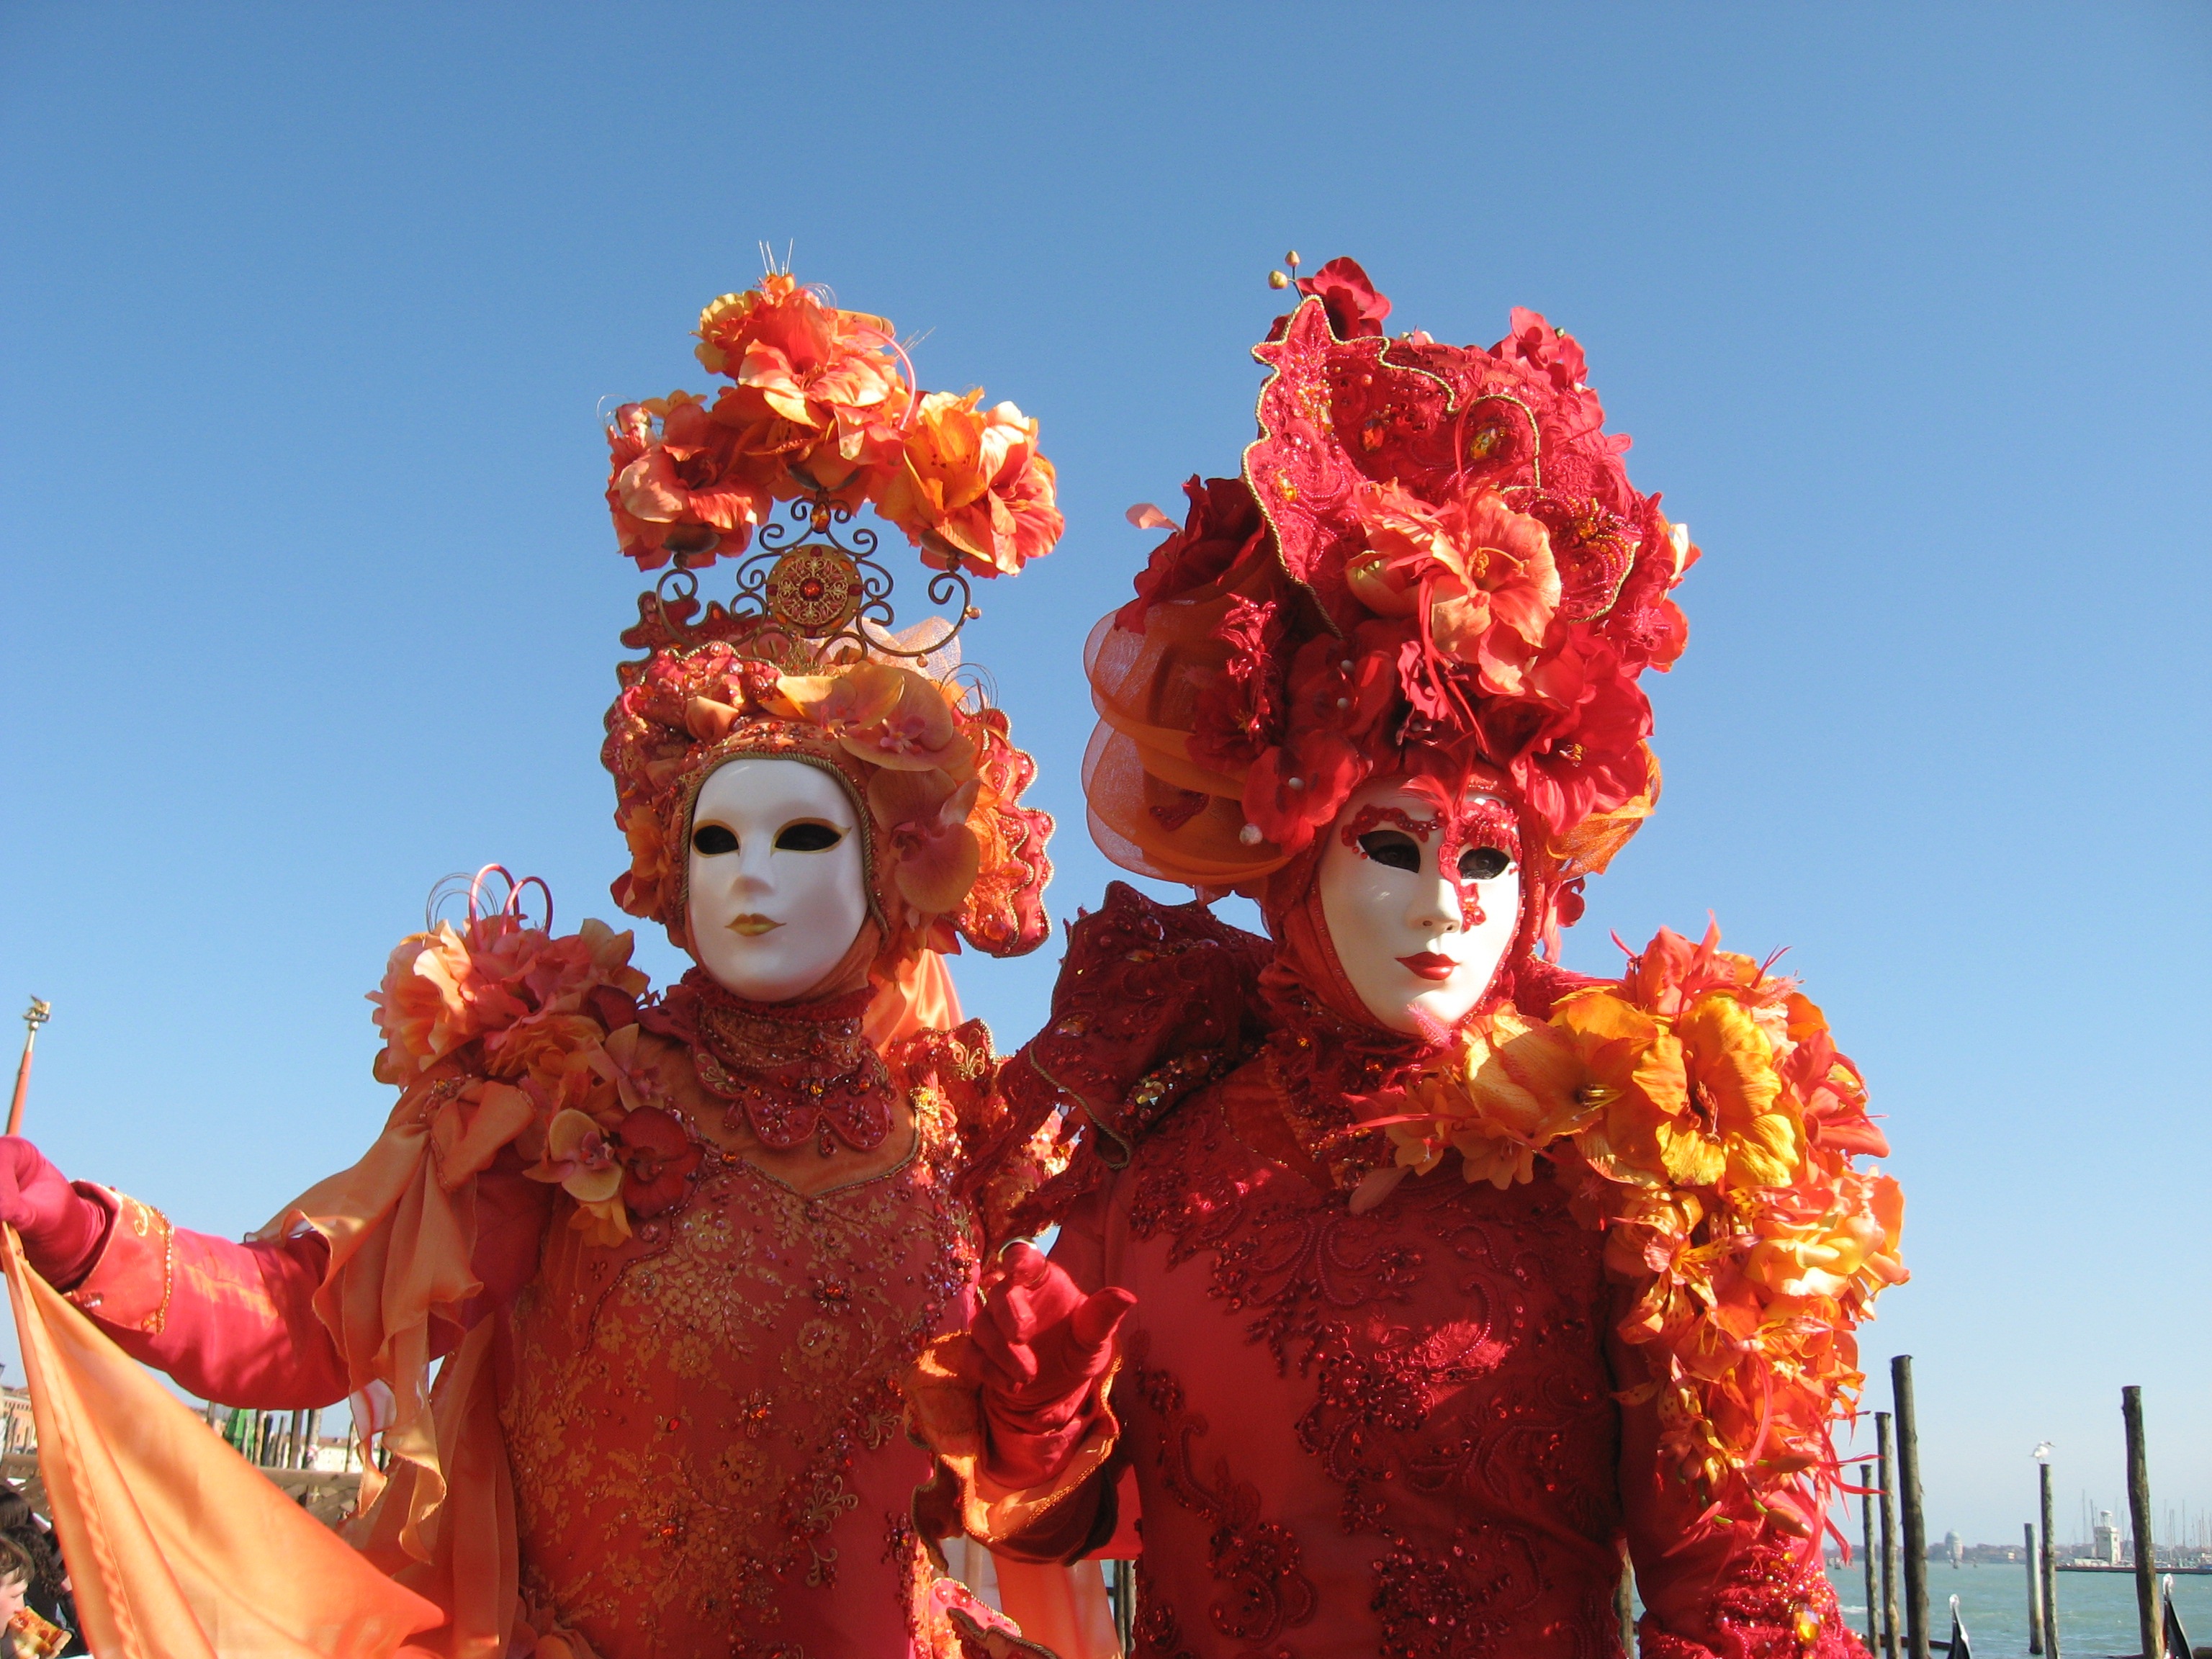
flower, red, carnival, italy, venice, festival, event, performing arts, chinese new year